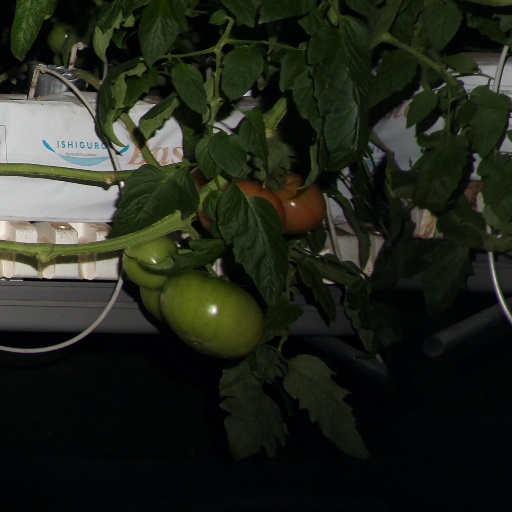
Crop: tomato